Miyamoto International

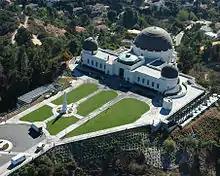
Griffith Observatory.

On February 22, 2011, Christchurch, New Zealand was badly damaged by an earthquake measuring 6.3 on the Richter Scale. The reported death toll was 185 with several thousand injuries reported. Dr. Amir Gilani from Miyamoto International was dispatched Christchurch that week to assess the extent and the causes of the damage, reporting "extensive damage to downtown buildings and widespread soil liquefaction throughout the region." Dr. Miyamoto directed the New Zealand team from his location in Haiti. Miyamoto worked with groups and individuals within the city on a structural response plan that repaired damage while attempting to retain as many buildings as possible in the city, specifically heritage buildings. Residents were severely divided when plans were announced to demolish ChristChurch Cathedral. Representatives from Miyamoto International said that the building, erected in 1904, could be preserved and made safe using modern techniques. Currently, the building has been partially deconstructed with advocacy taking up a case with the Supreme Court in New Zealand to stop its demolition.